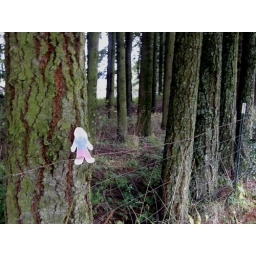
After they cut down all the trees in an area, they plant new ones - all in rows! (sm)